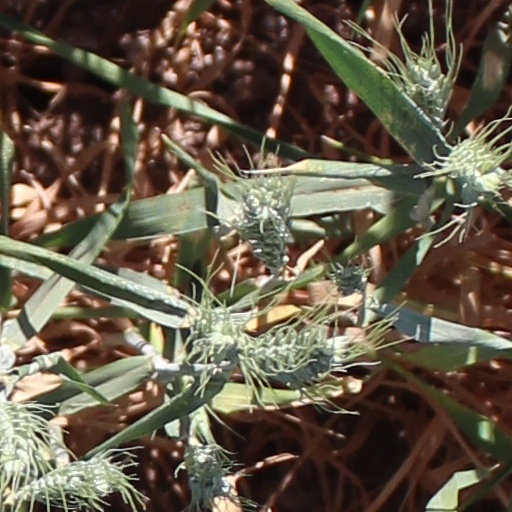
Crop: wheat